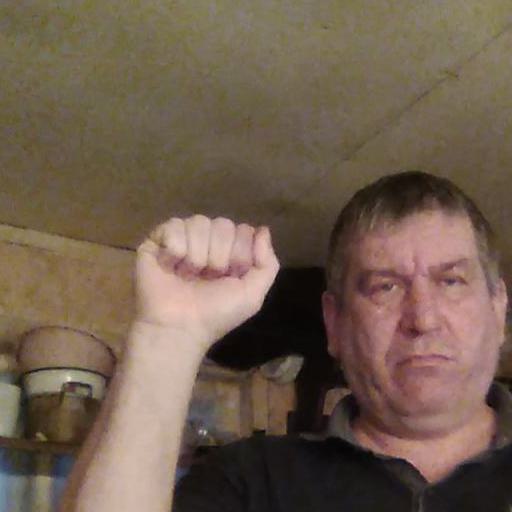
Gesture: fist